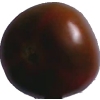
Label: tomato_maroon